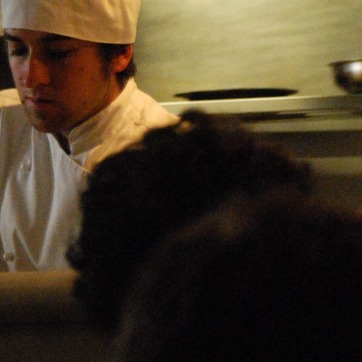
Material: hair